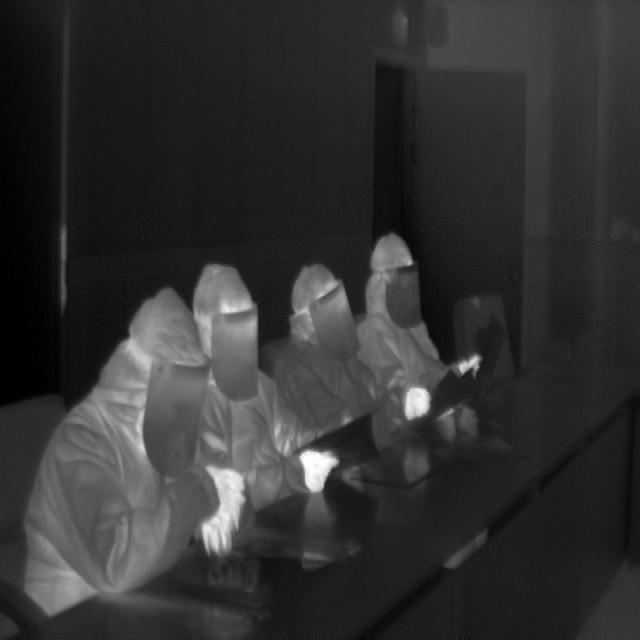
Detected objects:
label: person
label: person
label: person
label: person